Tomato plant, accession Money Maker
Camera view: bottom (45 deg); turntable rotation: 150 degrees
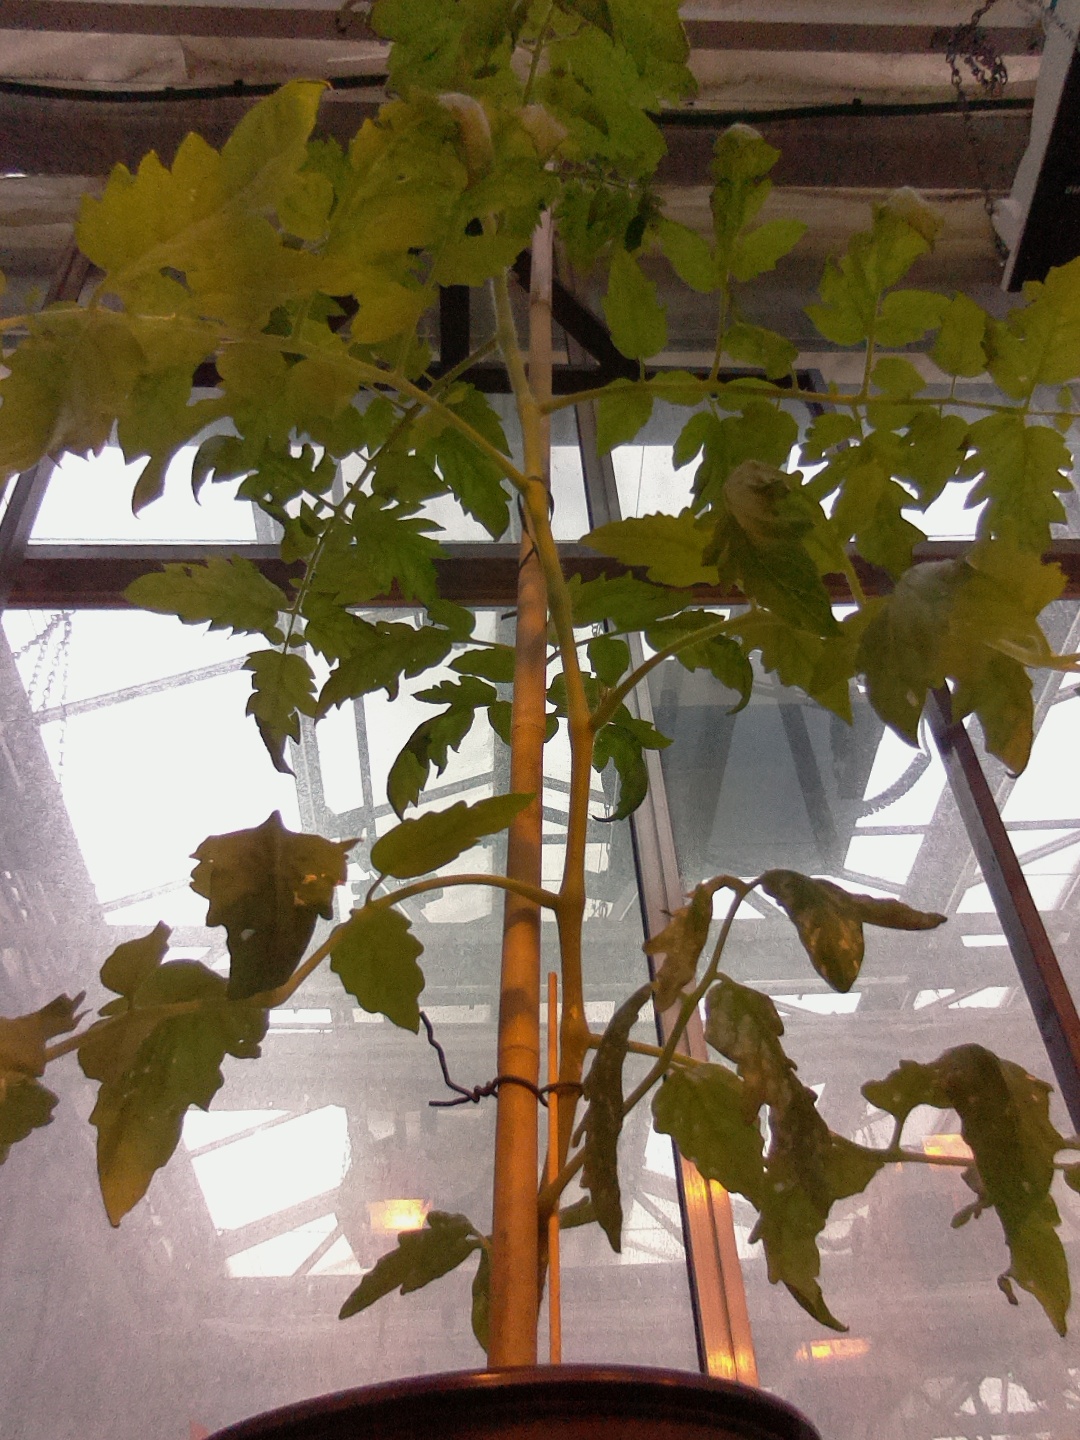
BBCH growth stage 54: 4 inflorescences visible